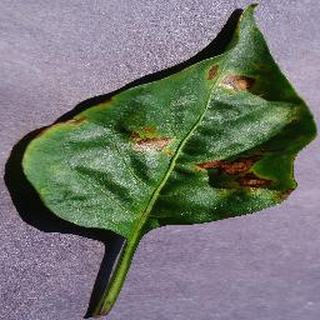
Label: bell_pepper_bacterial_spot